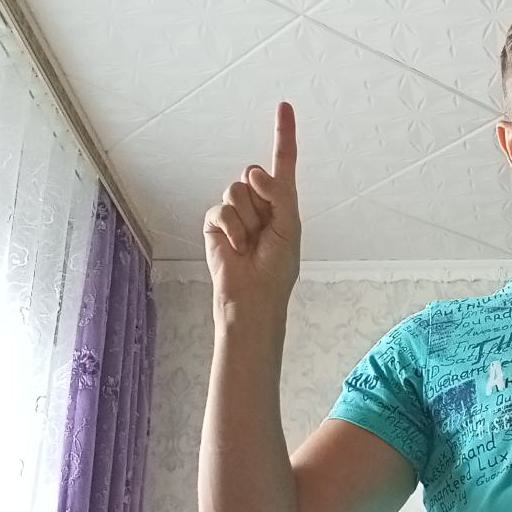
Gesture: one